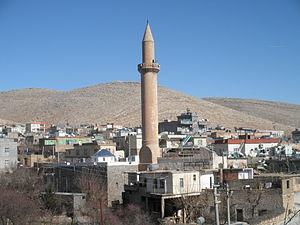
Dargeçit est une ville et un district de la province de Mardin dans la région de l'Anatolie du sud-est en Turquie.